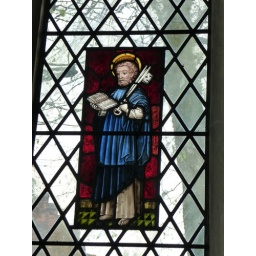
Stained glass window in the Parish Church of Layer Marney, Essex . St Mary the Virgin. St Peter.